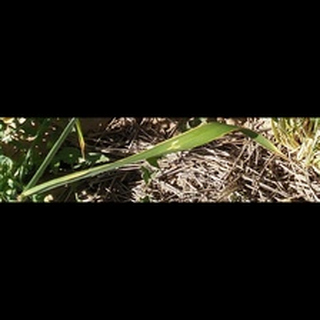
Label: healthy_wheat